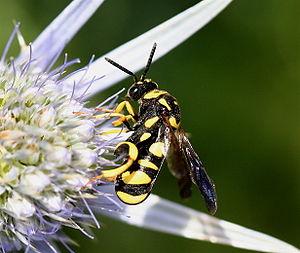
Les Leucospidae sont une famille d'insectes hyménoptères apocrites térébrants de la super-famille des Chalcidoidea. C'est une famille d'insectes entomophages parasitant essentiellement des hyménoptères Megachillidae.